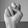
ASL letter: N